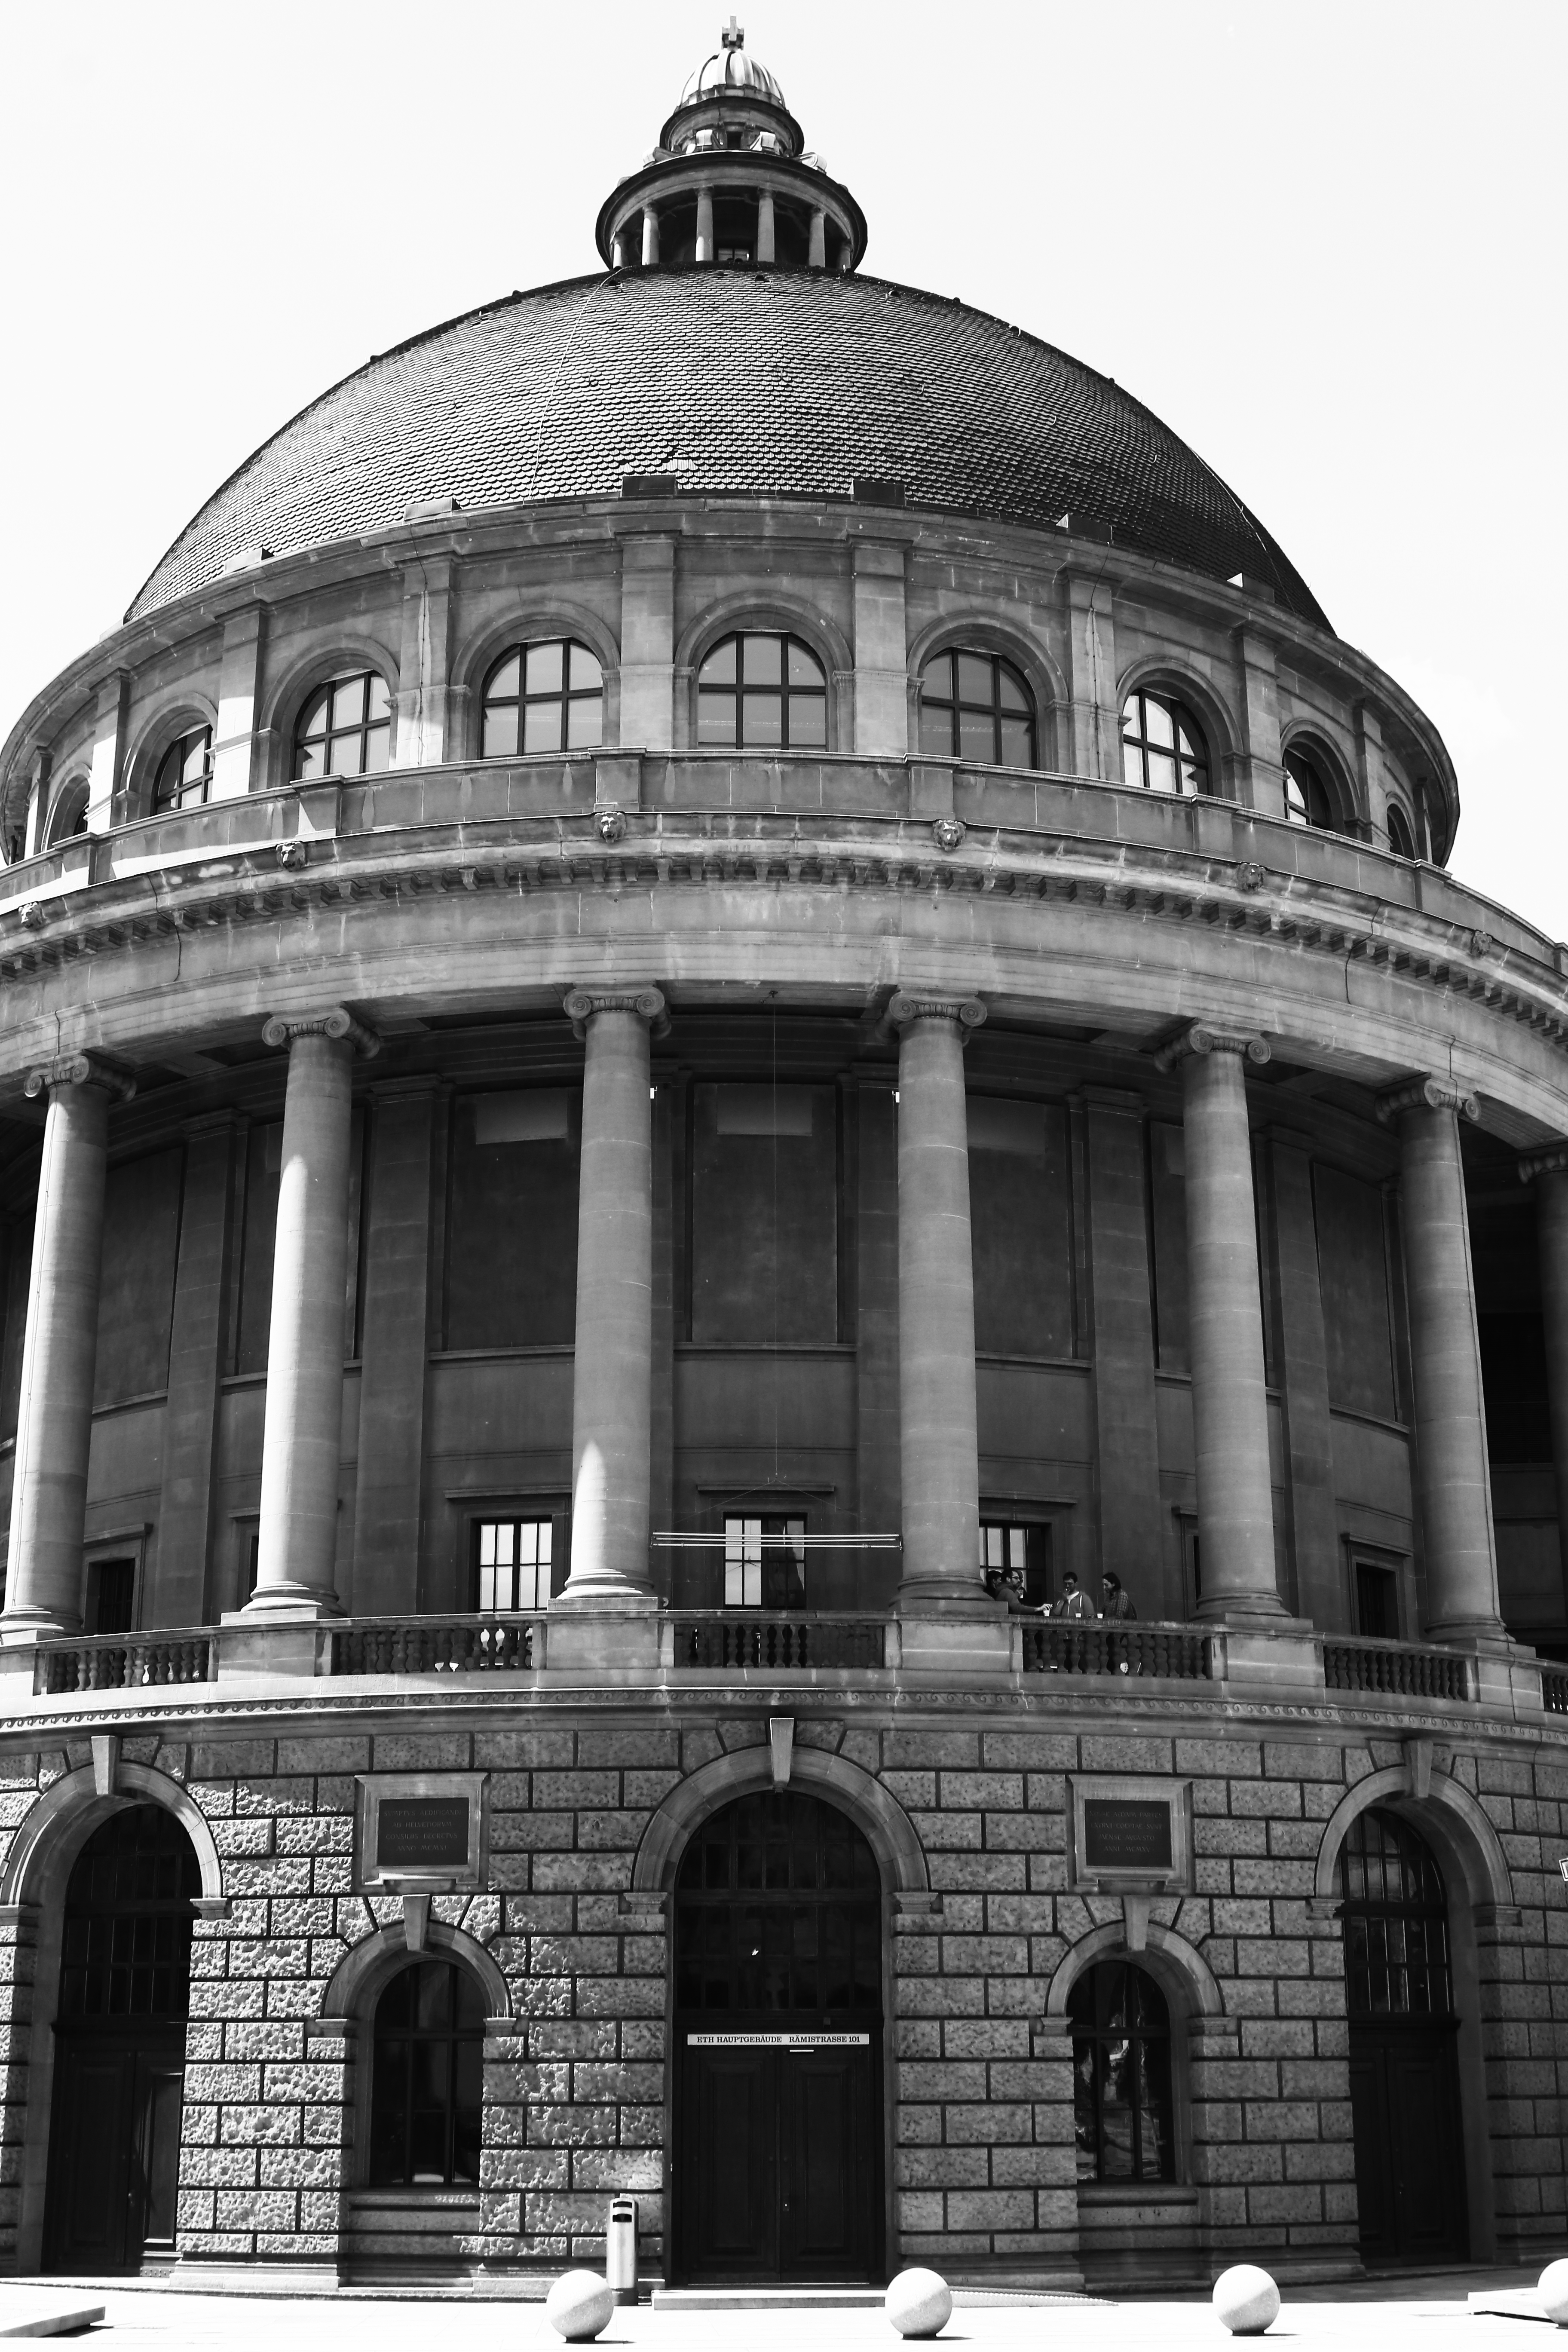
black and white, architecture, building, arch, opera house, landmark, facade, monochrome, baptistery, bw, blackandwhite, blackwhite, theatre, swiss, university, suisse, synagogue, schweiz, sw, schwarzweiss, zurich, schwarzweis, dome, schwarzweissfotografie, schwarzweisfotografie, mainbuilding, classical architecture, monochrome photography, ancient history, ancient roman architecture